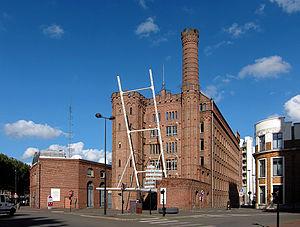
Le centre des archives du monde du travail de Roubaix dans l'ancienne usine Motte-Bossut.
La Métropole européenne de Lille est une intercommunalité française de type métropole, composée autour des villes de Lille, Roubaix et Tourcoing située au centre du département du Nord dans la région des Hauts-de-France. Parmi les quatre premières communautés urbaines créées en 1967, elle prend d’abord le nom de Communauté urbaine de Lille, puis, à partir de 1996, de Lille Métropole Communauté urbaine, avant que la loi de modernisation de l'action publique territoriale et d'affirmation des métropoles ne la transforme en Métropole européenne de Lille à compter du 1ᵉʳ janvier 2015.
Ce tableau présente la liste de tous les monuments historiques classés ou inscrits dans la ville de Roubaix, Nord, en France.
Les Archives nationales du monde du travail sont un service à compétence nationale du ministère français de la culture, sis à Roubaix.